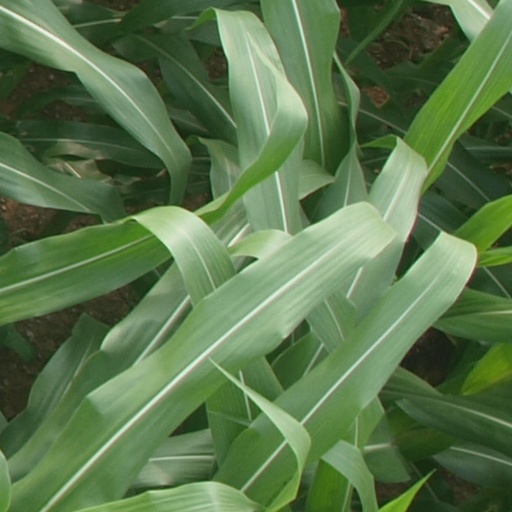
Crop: maize; corn